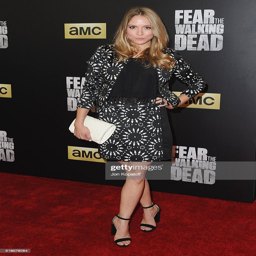
actor arrives at the premiere .